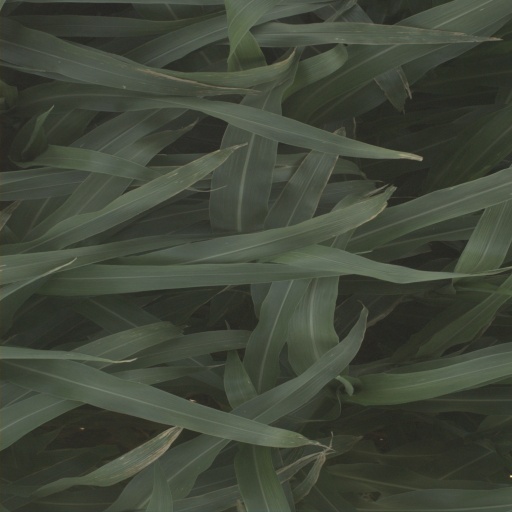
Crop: sorghum